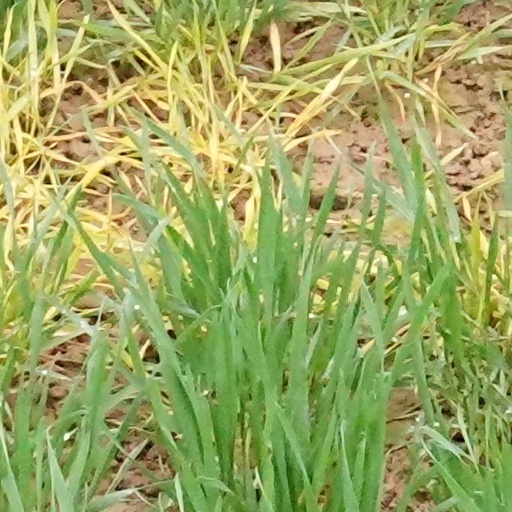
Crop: wheat